Simone Cantarini

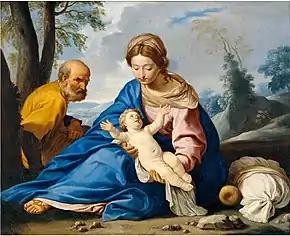
"Rest on the flight into Egypt"

Cantarini is recorded back in his native Pesaro in 1639. He is said to have had a relationship with a local young woman with whom he had extramarital children.